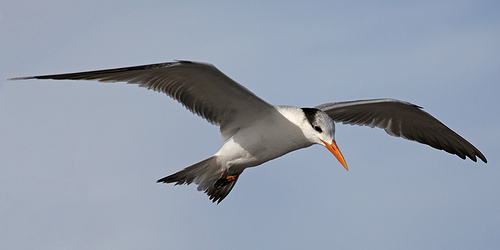
this bird has a very large wing span, much larger than its body size, with an all white body, black tipped wings and an orange beak.
the bird has an orange bill that is long and a black eyering.
this little bird has a white belly and breast, gray crown, and black superciliaries.
the bird has an orange bill that is long and curved.
this is a white bird with grey wings, a grey head and an orange beak.
this bird has wings that are white and has a yellow billa white bird with white belly and breast and the bill is orange and pointedthe bird has a white belly and breast, black and white wings, and an orange till and feet.
this particular bird has a belly that is gray and white
this bird has a pointed dark orange bill, with a white breast.
Species: Caspian Tern